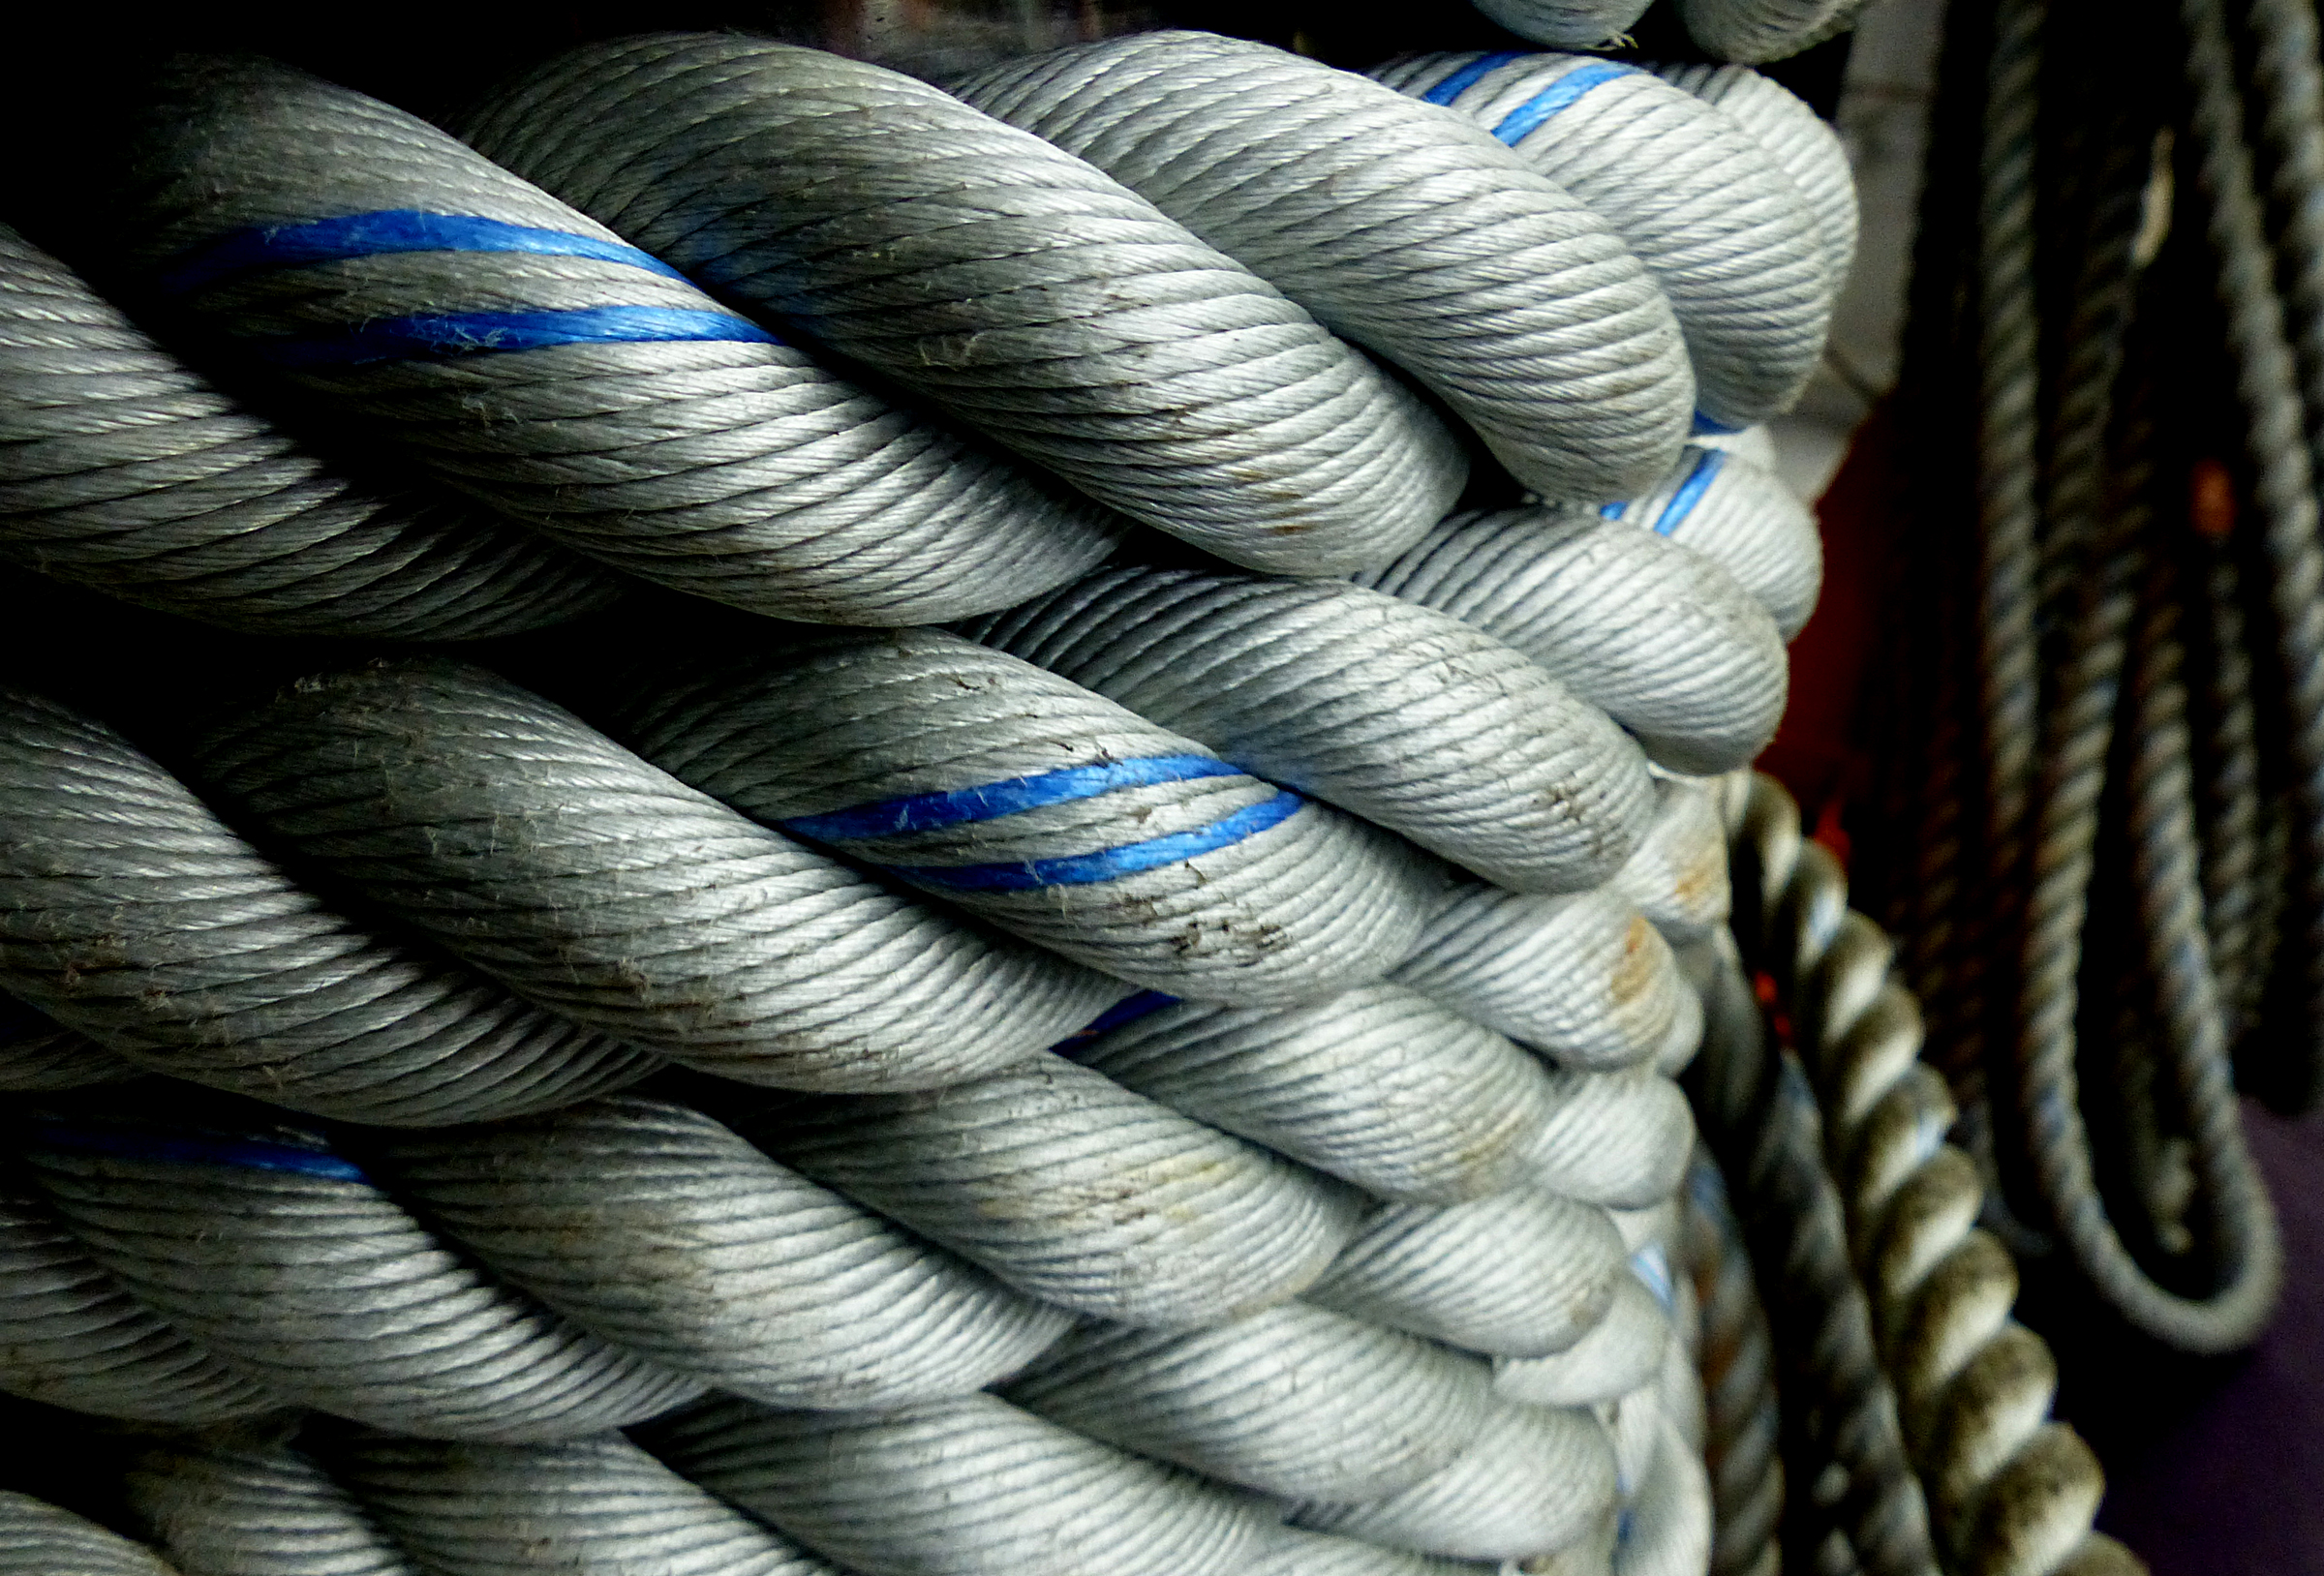
rope, cable, material, twine, publicdomain, lumixfz200, bridgecamera, fiber, electrical wiring, hardware accessory